European Council of Skeptical Organisations

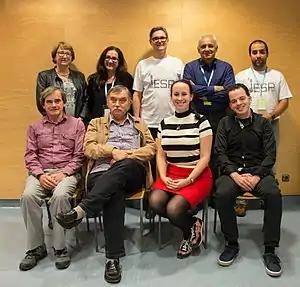
The board gathered in Wrocław at ESC 2017.Back: de Jong, De Gobbi, Böckman, Sarma, Pintér.Front: Heap, Trachet, Klingenberg, Korteweg.

Cornelis de Jager served as first president until 2001, when he was replaced by Amardeo Sarma (2001–2013), who in turn was succeeded by Gábor Hraskó (2013–2017). Since 2017 the president has been Claire Klingenberg. As of June 2024, the ECSO board is composed as follows: